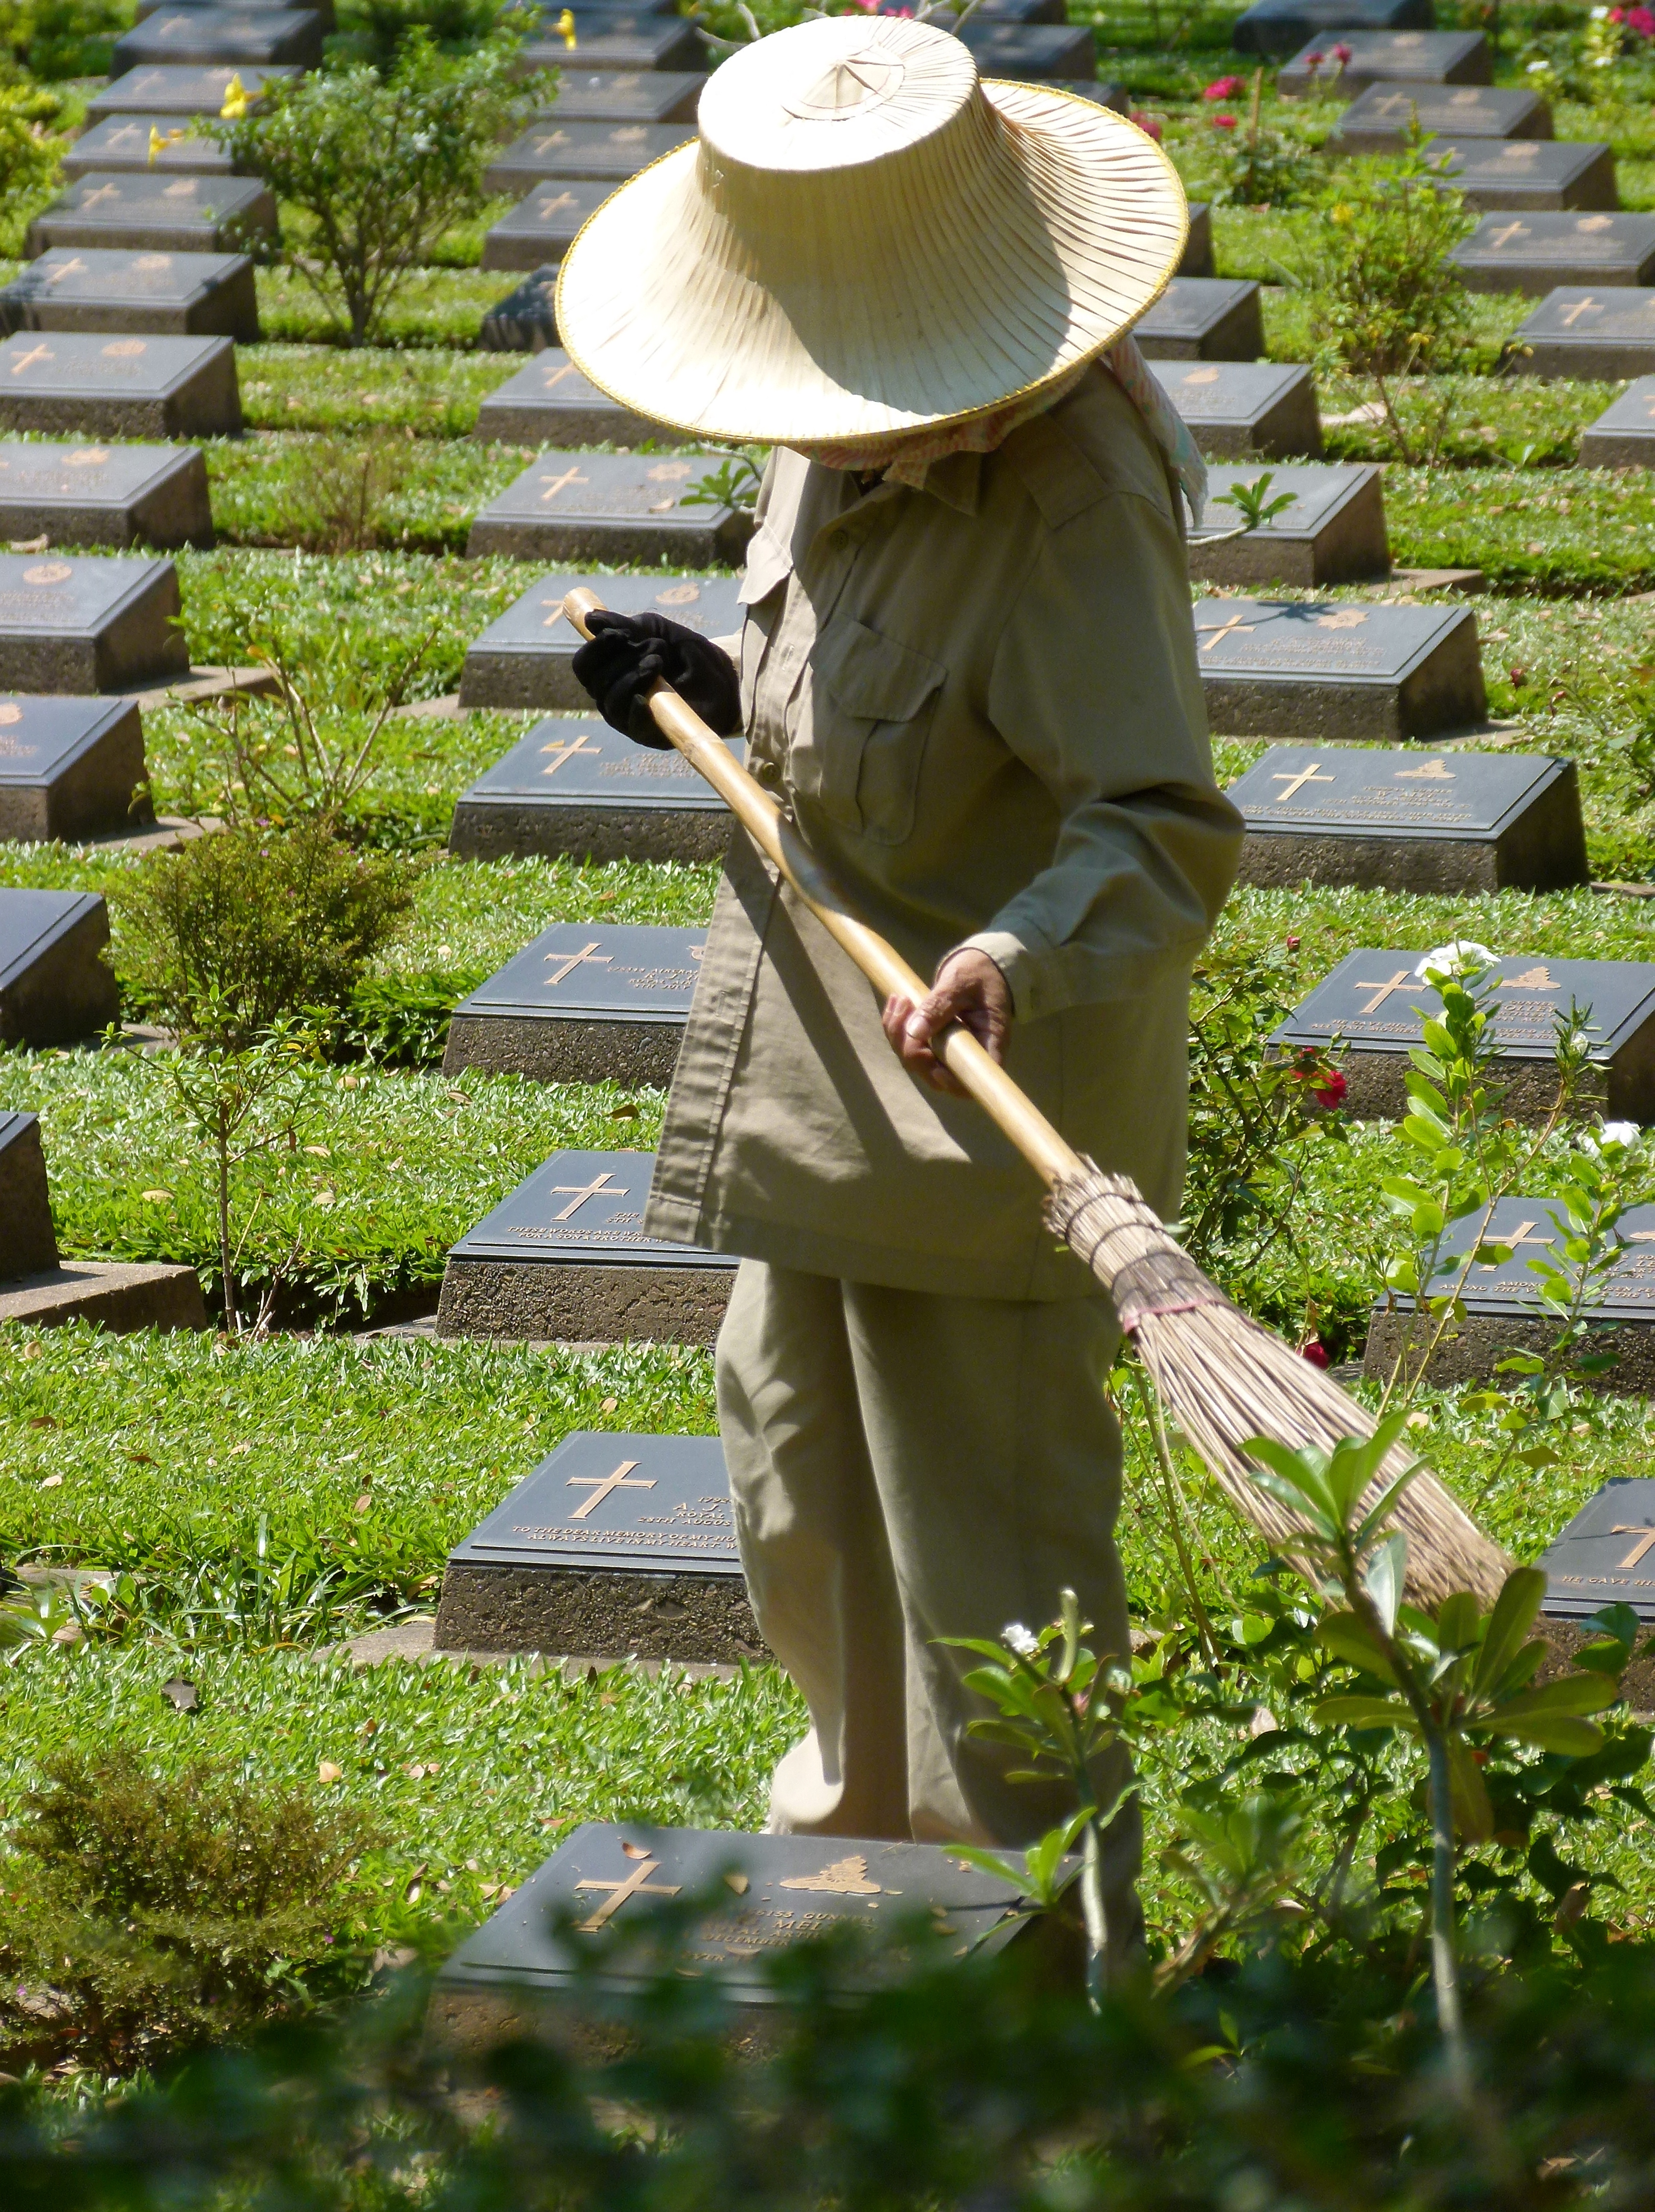
tree, plant, lawn, leaf, flower, statue, spring, green, autumn, asia, botany, agriculture, garden, flora, thailand, botanical garden, woodland, gardener, war graves